Fullerton Cove

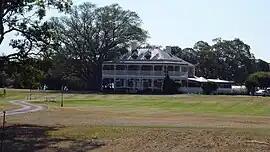
Historical Stanley Park property on Fullerton Cove Road

Fullerton Cove is a rural suburb of the Port Stephens local government area in the Hunter Region of New South Wales, Australia, located just north of Fern Bay and adjacent to Fullerton Cove, from which the suburb gets its name. The Worimi people are the traditional owners of the Port Stephens area. At the 2021 Australian census the population of Fullerton Cove was 745.